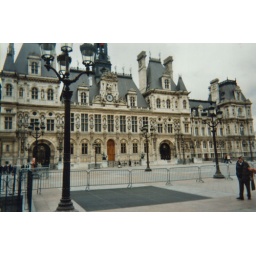
some house in paris, there's a bottle in the lamp.